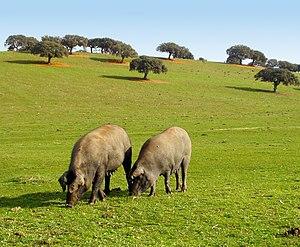
« Campo Charro », littéralement « terrain » ou « Champ Charro », est le nom sous lequel est connue une partie de la province de Salamanque, dans la communauté autonome de Castille-et-Léon, Espagne.